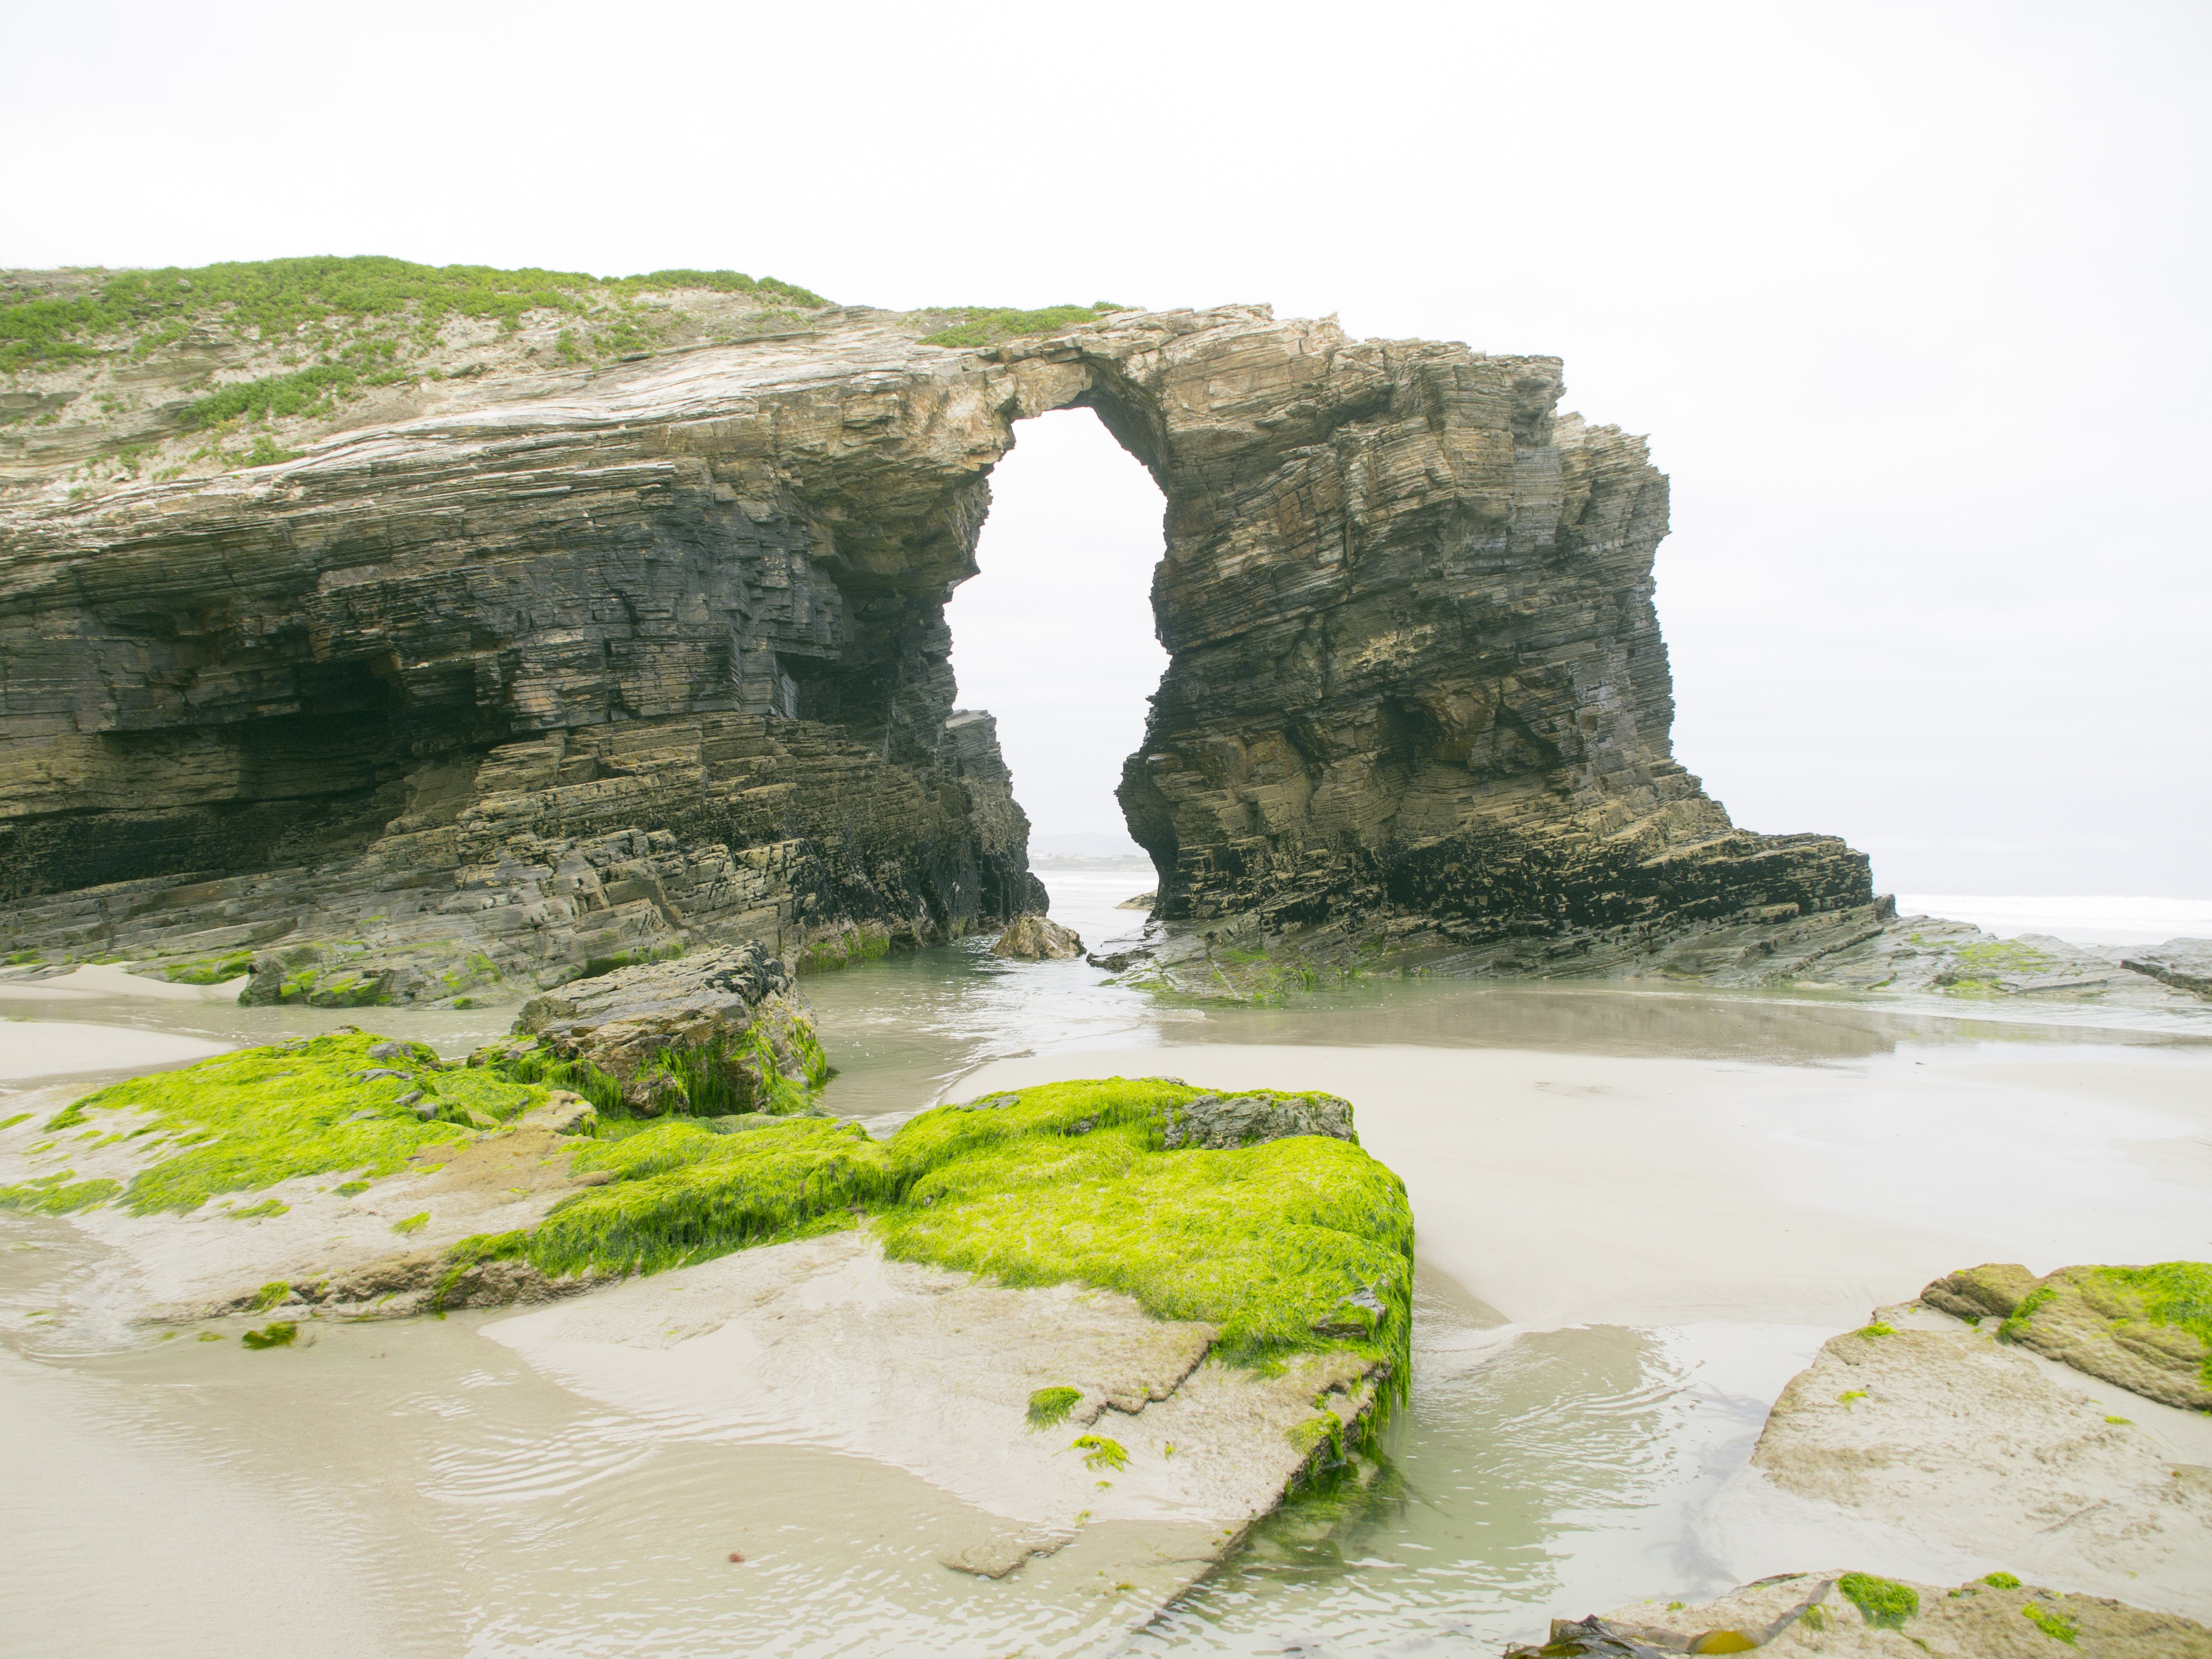
sea, coast, water, rock, ocean, shore, wave, formation, cliff, cove, bay, terrain, material, body of water, arc, ribadeo, cathedrals beach